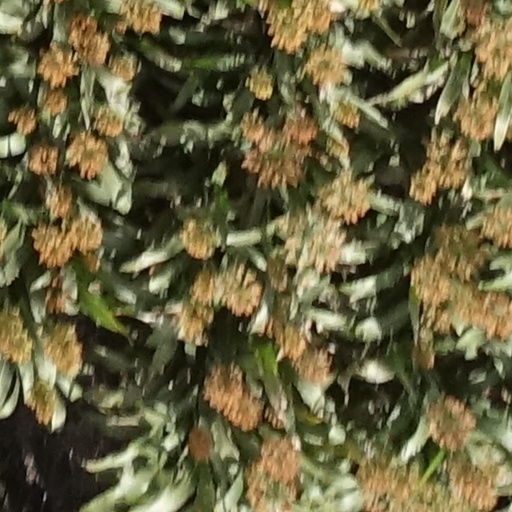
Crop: sorghum